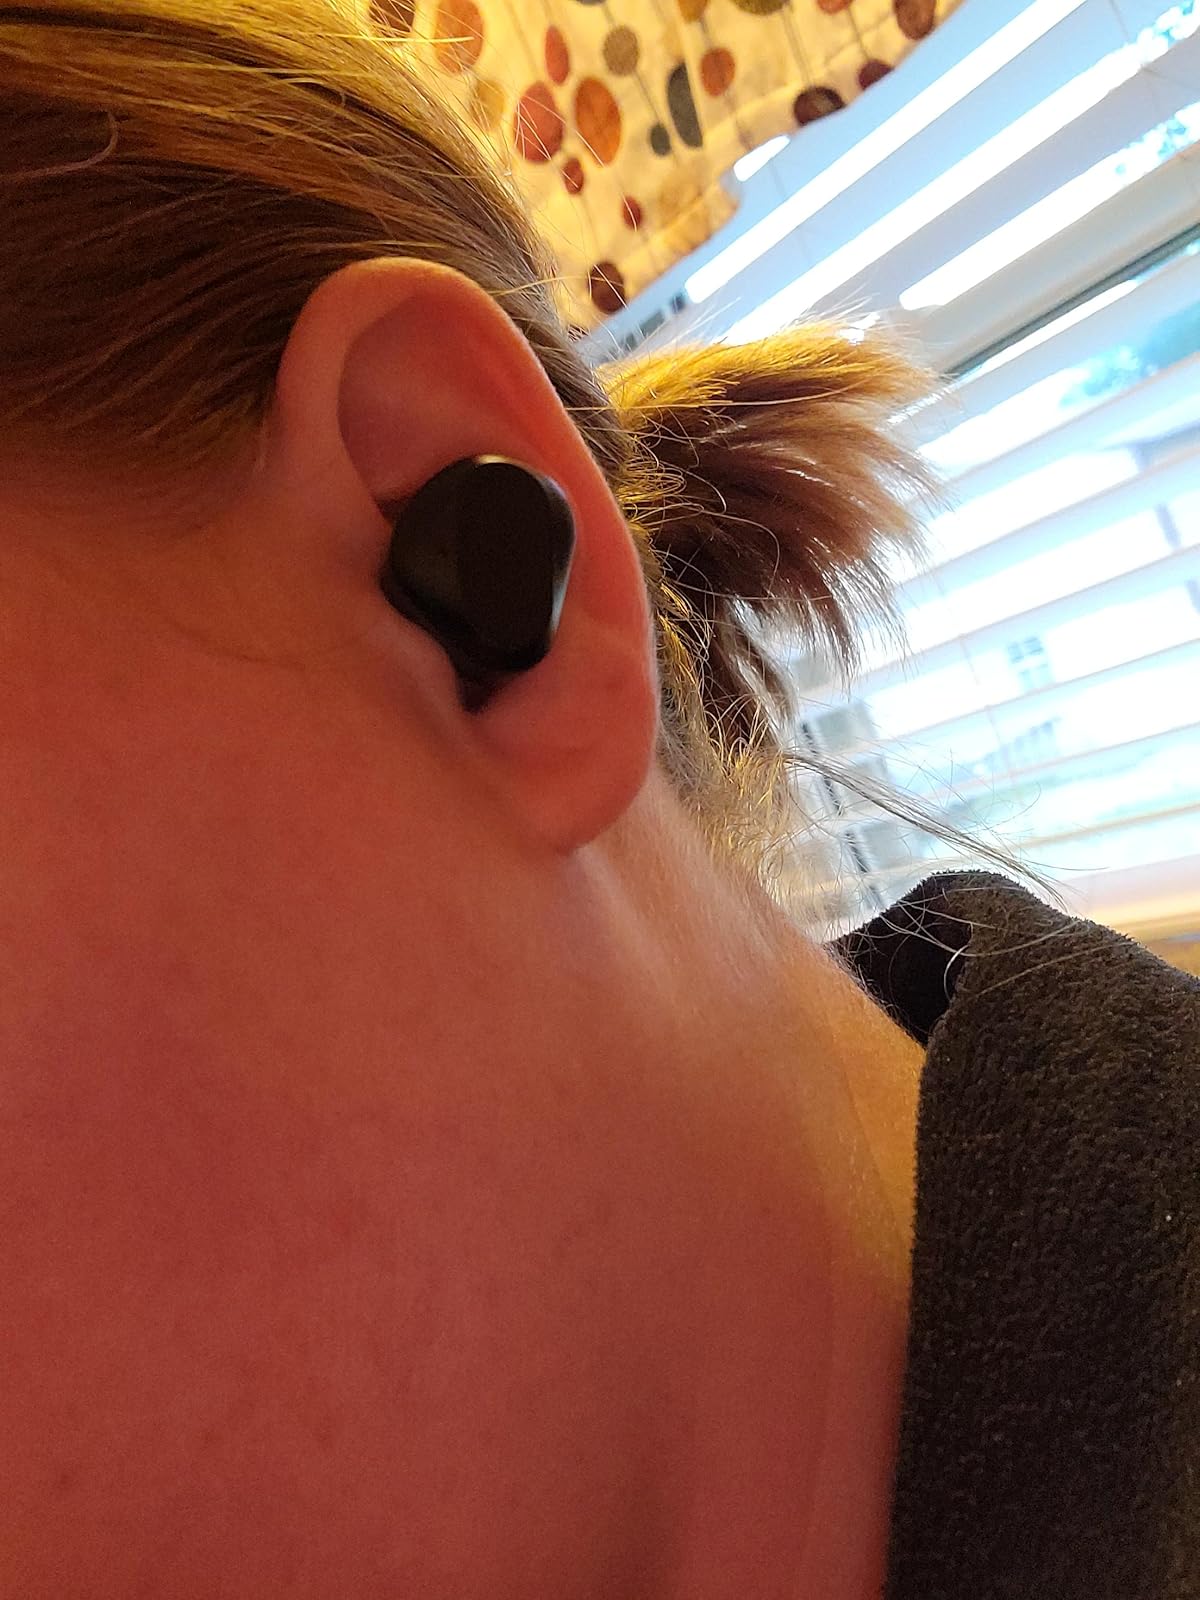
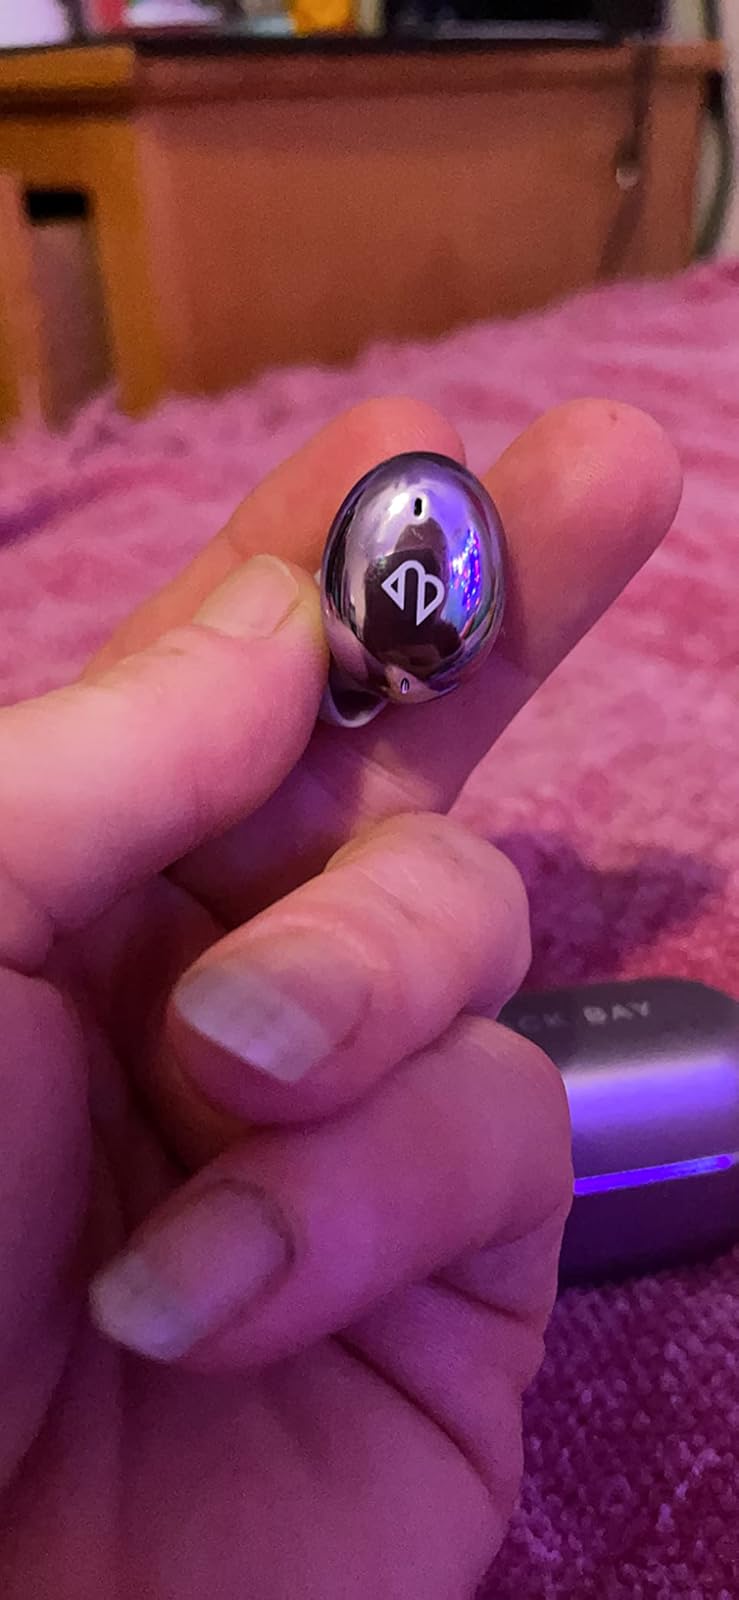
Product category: earbuds
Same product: no